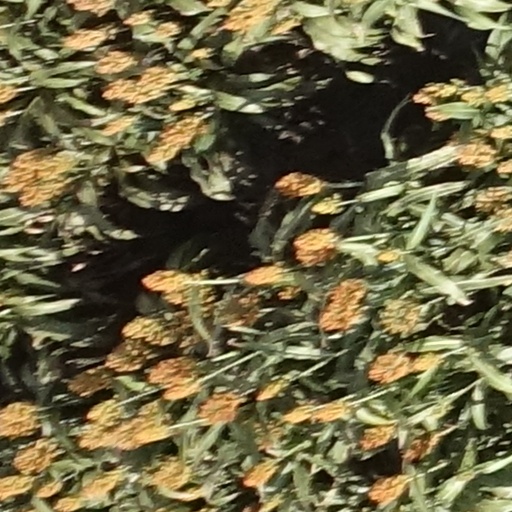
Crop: sorghum